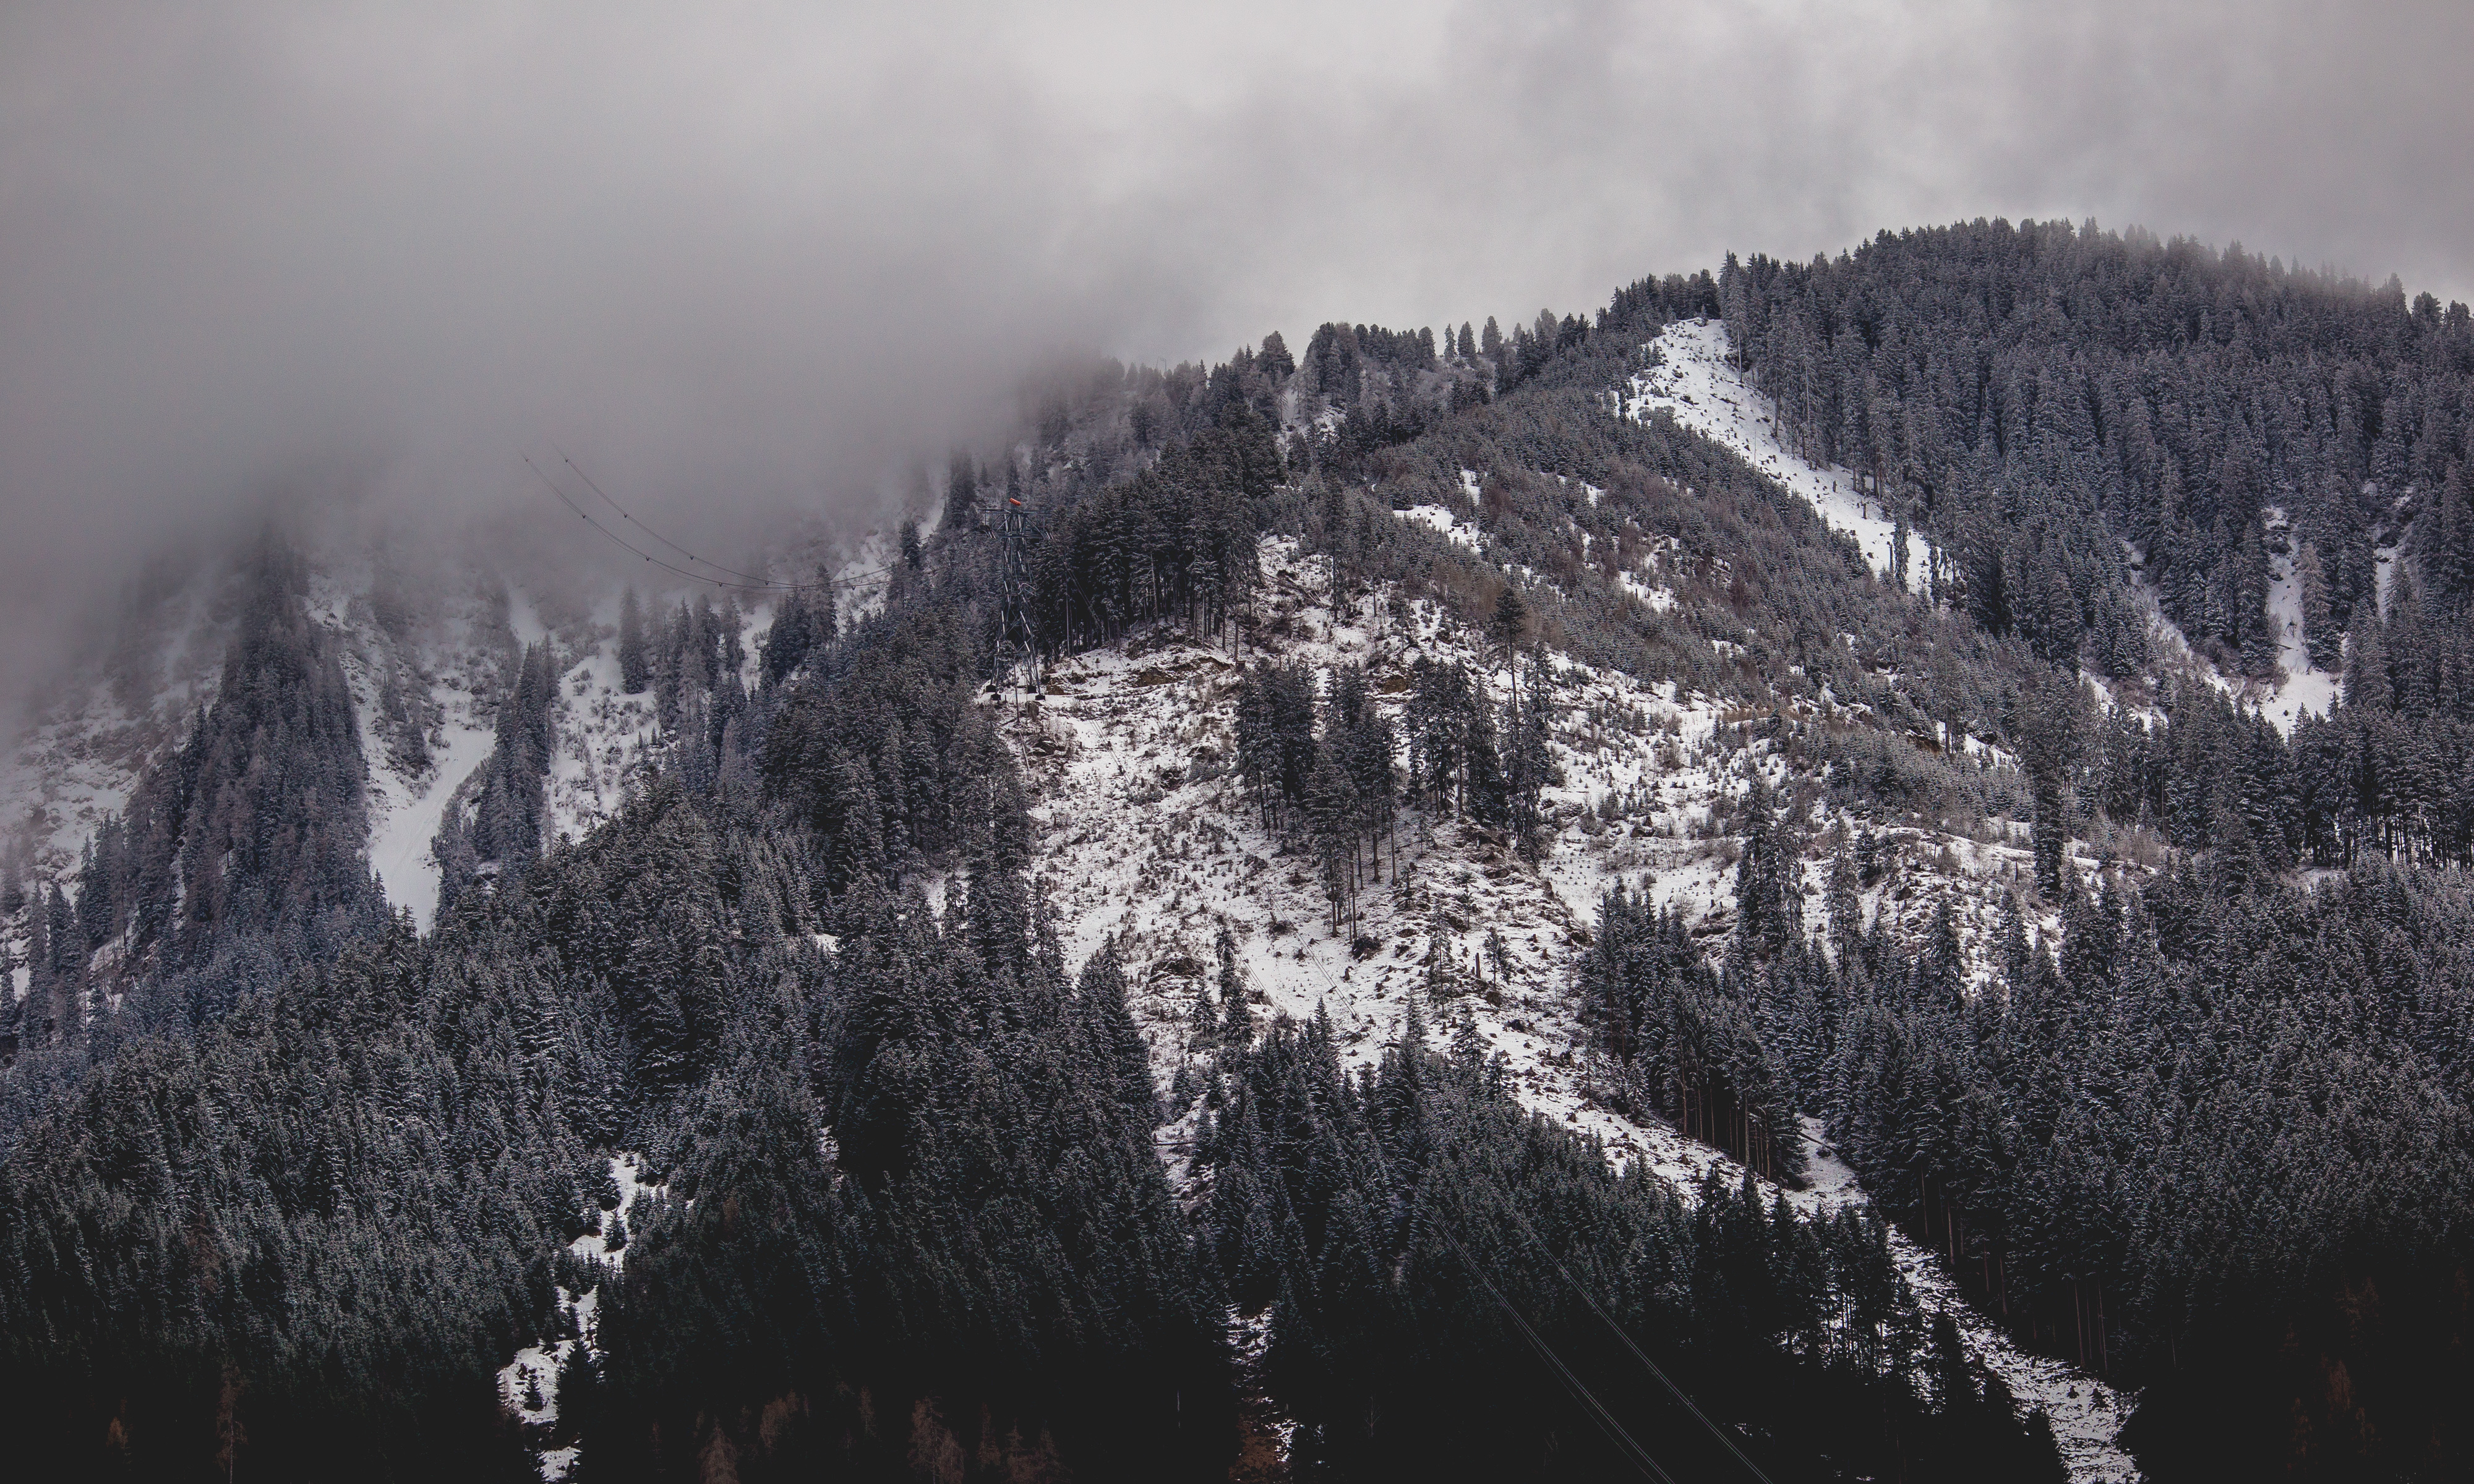
tree, nature, forest, mountain, snow, winter, mist, mountain range, weather, season, ridge, summit, alps, landform, geographical feature, atmospheric phenomenon, woody plant, mountainous landforms, geological phenomenon